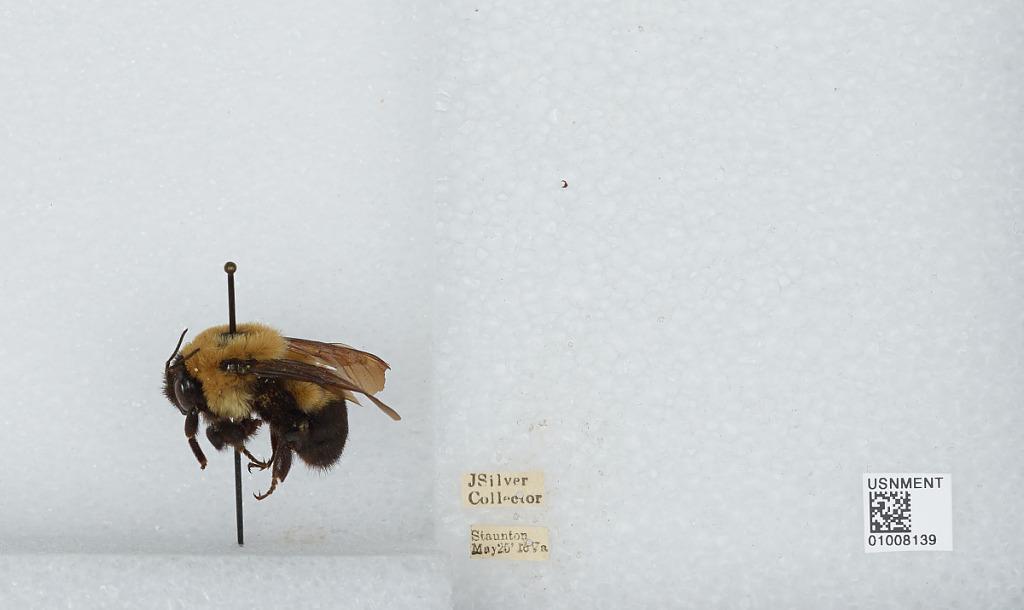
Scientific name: Bombus (Separatobombus) griseocollis (De Geer)
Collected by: J. Silver
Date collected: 1916-5-25
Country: United States
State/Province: Virginia
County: Staunton
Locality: Staunton
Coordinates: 38.1581, -79.0764